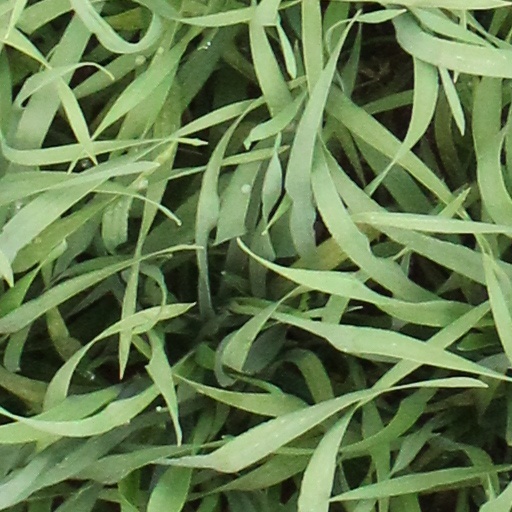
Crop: wheat